Tim Slade

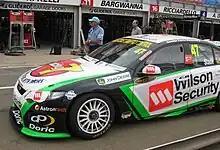

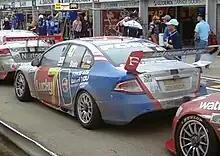
The Ford Falcon (FG) of Tim Slade at the 2011 Clipsal 500 Adelaide

In 2010, Slade moved teams to the newly formed James Rosenberg Racing, driving the #47 Wilson Security-backed Ford Falcon (FG) as a satellite entry of Stone Brothers Racing. His best results of the year were a pair of fifth places at Hidden Valley Raceway and at the Phillip Island 500, with co-driver Jack Perkins. For 2011, Slade remained with the team, with a new title sponsor, Lucky 7, and improved to ninth in the championship standings including three podium positions at Queensland Raceway.